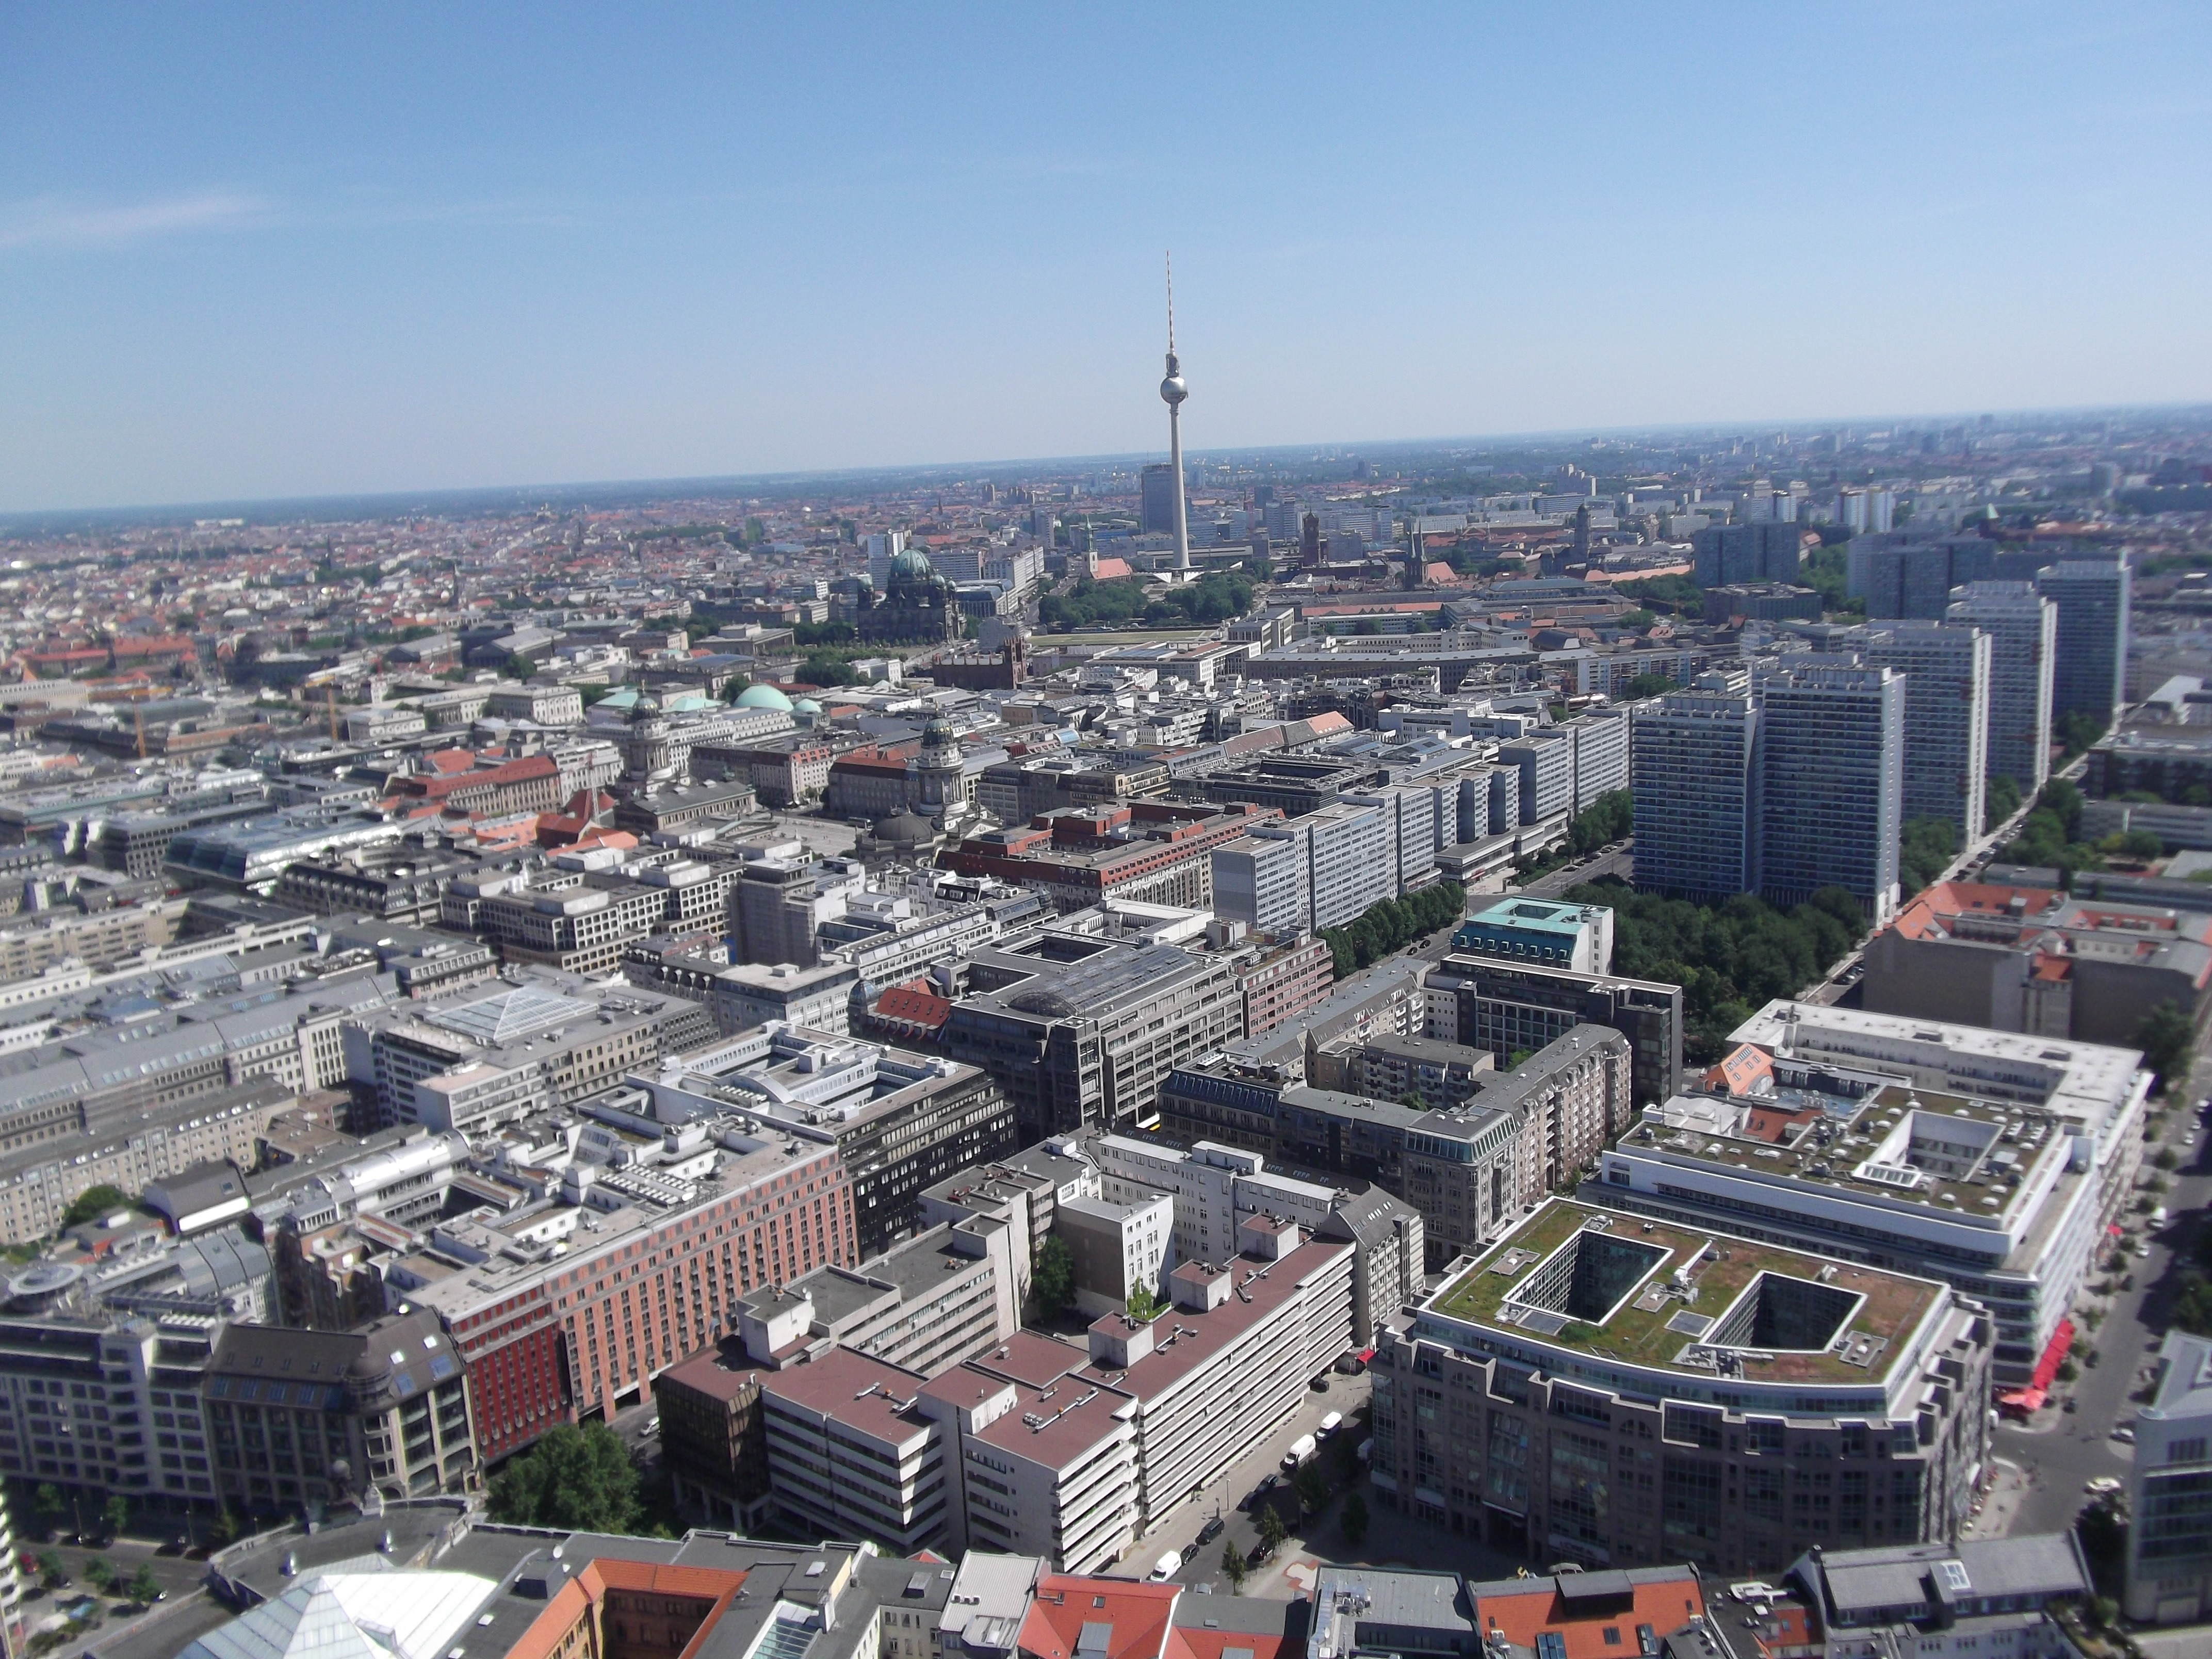
structure, skyline, photography, town, city, skyscraper, cityscape, panorama, downtown, tower, landmark, stadium, tower block, capital, vision, outlook, berlin, metropolis, neighbourhood, bird's eye view, tv tower, aerial photography, urban area, residential area, fairy towers, human settlement, metropolitan area, sport venue